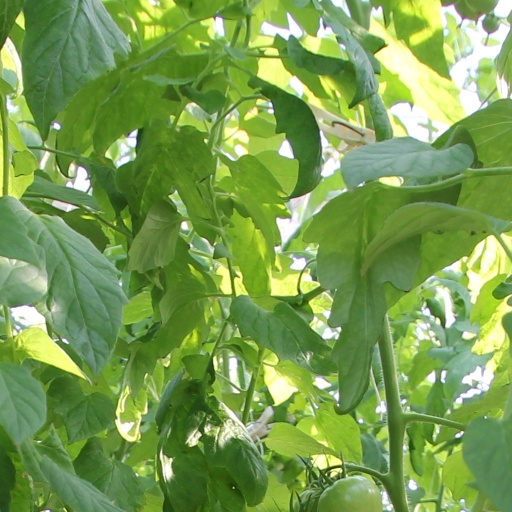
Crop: tomato